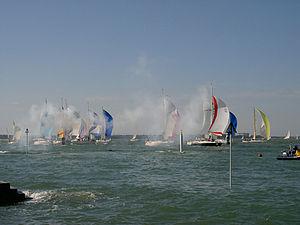
La Semaine de Cowes est une compétition nautique annuelle réunissant jusqu’à 8 500 équipiers sur 1 000 bateaux pour 40 régates quotidiennes dans le Solent, entre l’île de Wight et l’Angleterre.